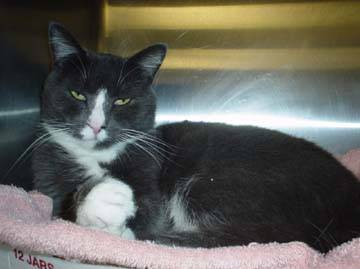
Label: cat